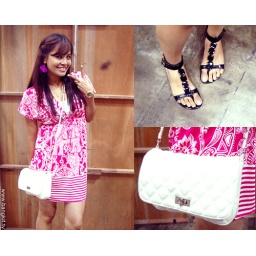
@Youth'09Dress by flea market at The CurveSling bag by Dorothy PerkinsEaring by Tribal SpiritWatch by GuessSandal by NichiiBracelet by some shop/stall at One Utama